Tamil Nadu

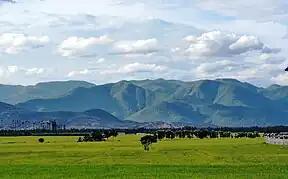
Western Ghats traverse along the western border of Tamil Nadu

Tamil Nadu covers an area of and is the tenth-largest state in India. Located on the south-eastern coast of the Indian peninsula, Tamil Nadu is straddled by the Western Ghats and Deccan Plateau in the west, the Eastern Ghats in the north, the Eastern Coastal Plains lining the Bay of Bengal in the east, the Gulf of Mannar and the Palk Strait to the south-east, and the Laccadive Sea at the southern cape of the peninsula. Politically, Tamil Nadu is bound by the Indian states of Kerala, Karnataka, and Andhra Pradesh, and the union territory of Puducherry. It shares an international maritime border with the Northern Province of Sri Lanka at Pamban Island. The Palk Strait and the chain of low sandbars and islands known as Rama's Bridge separate the region from Sri Lanka, which lies off the southeastern coast. The southernmost tip of mainland India is at Kanyakumari where the Indian Ocean meets the Bay of Bengal and the Arabian Sea.